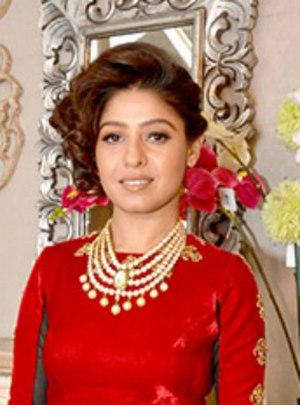
Sunidhi Chauhan est une chanteuse indienne, née le 14 août 1983. Elle connait la célébrité grâce à la chanson Ruki Ruki si Zindagi du film Mast réalisé par Ram Gopal Varma. Elle est l'ex-femme du réalisateur Bobby Khan. Elle a reçu le Filmfare Award RD. Burman du meilleur jeune espoir musical en 2001.